Sól (Germanic mythology)

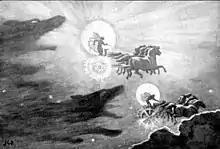
"The Wolves Pursuing Sol and Mani" (1909) by J. C. Dollman.

In the poem "Völuspá", a dead völva recounts the history of the universe and foretells the future to the disguised god Odin. In doing so, the völva recounts the early days of the universe, in which: